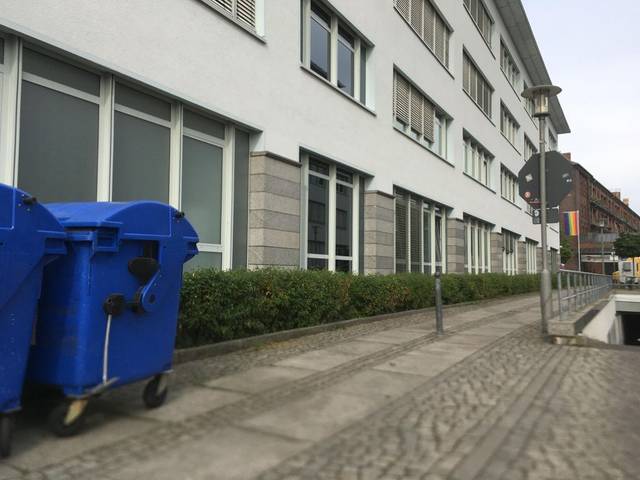
Region: Germany
Coordinates: 52.496, 13.456